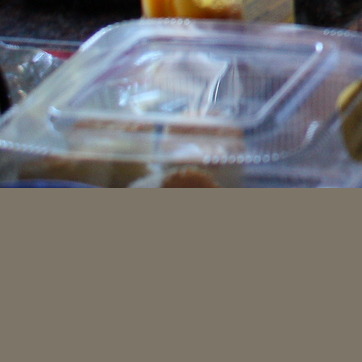
Material: plastic